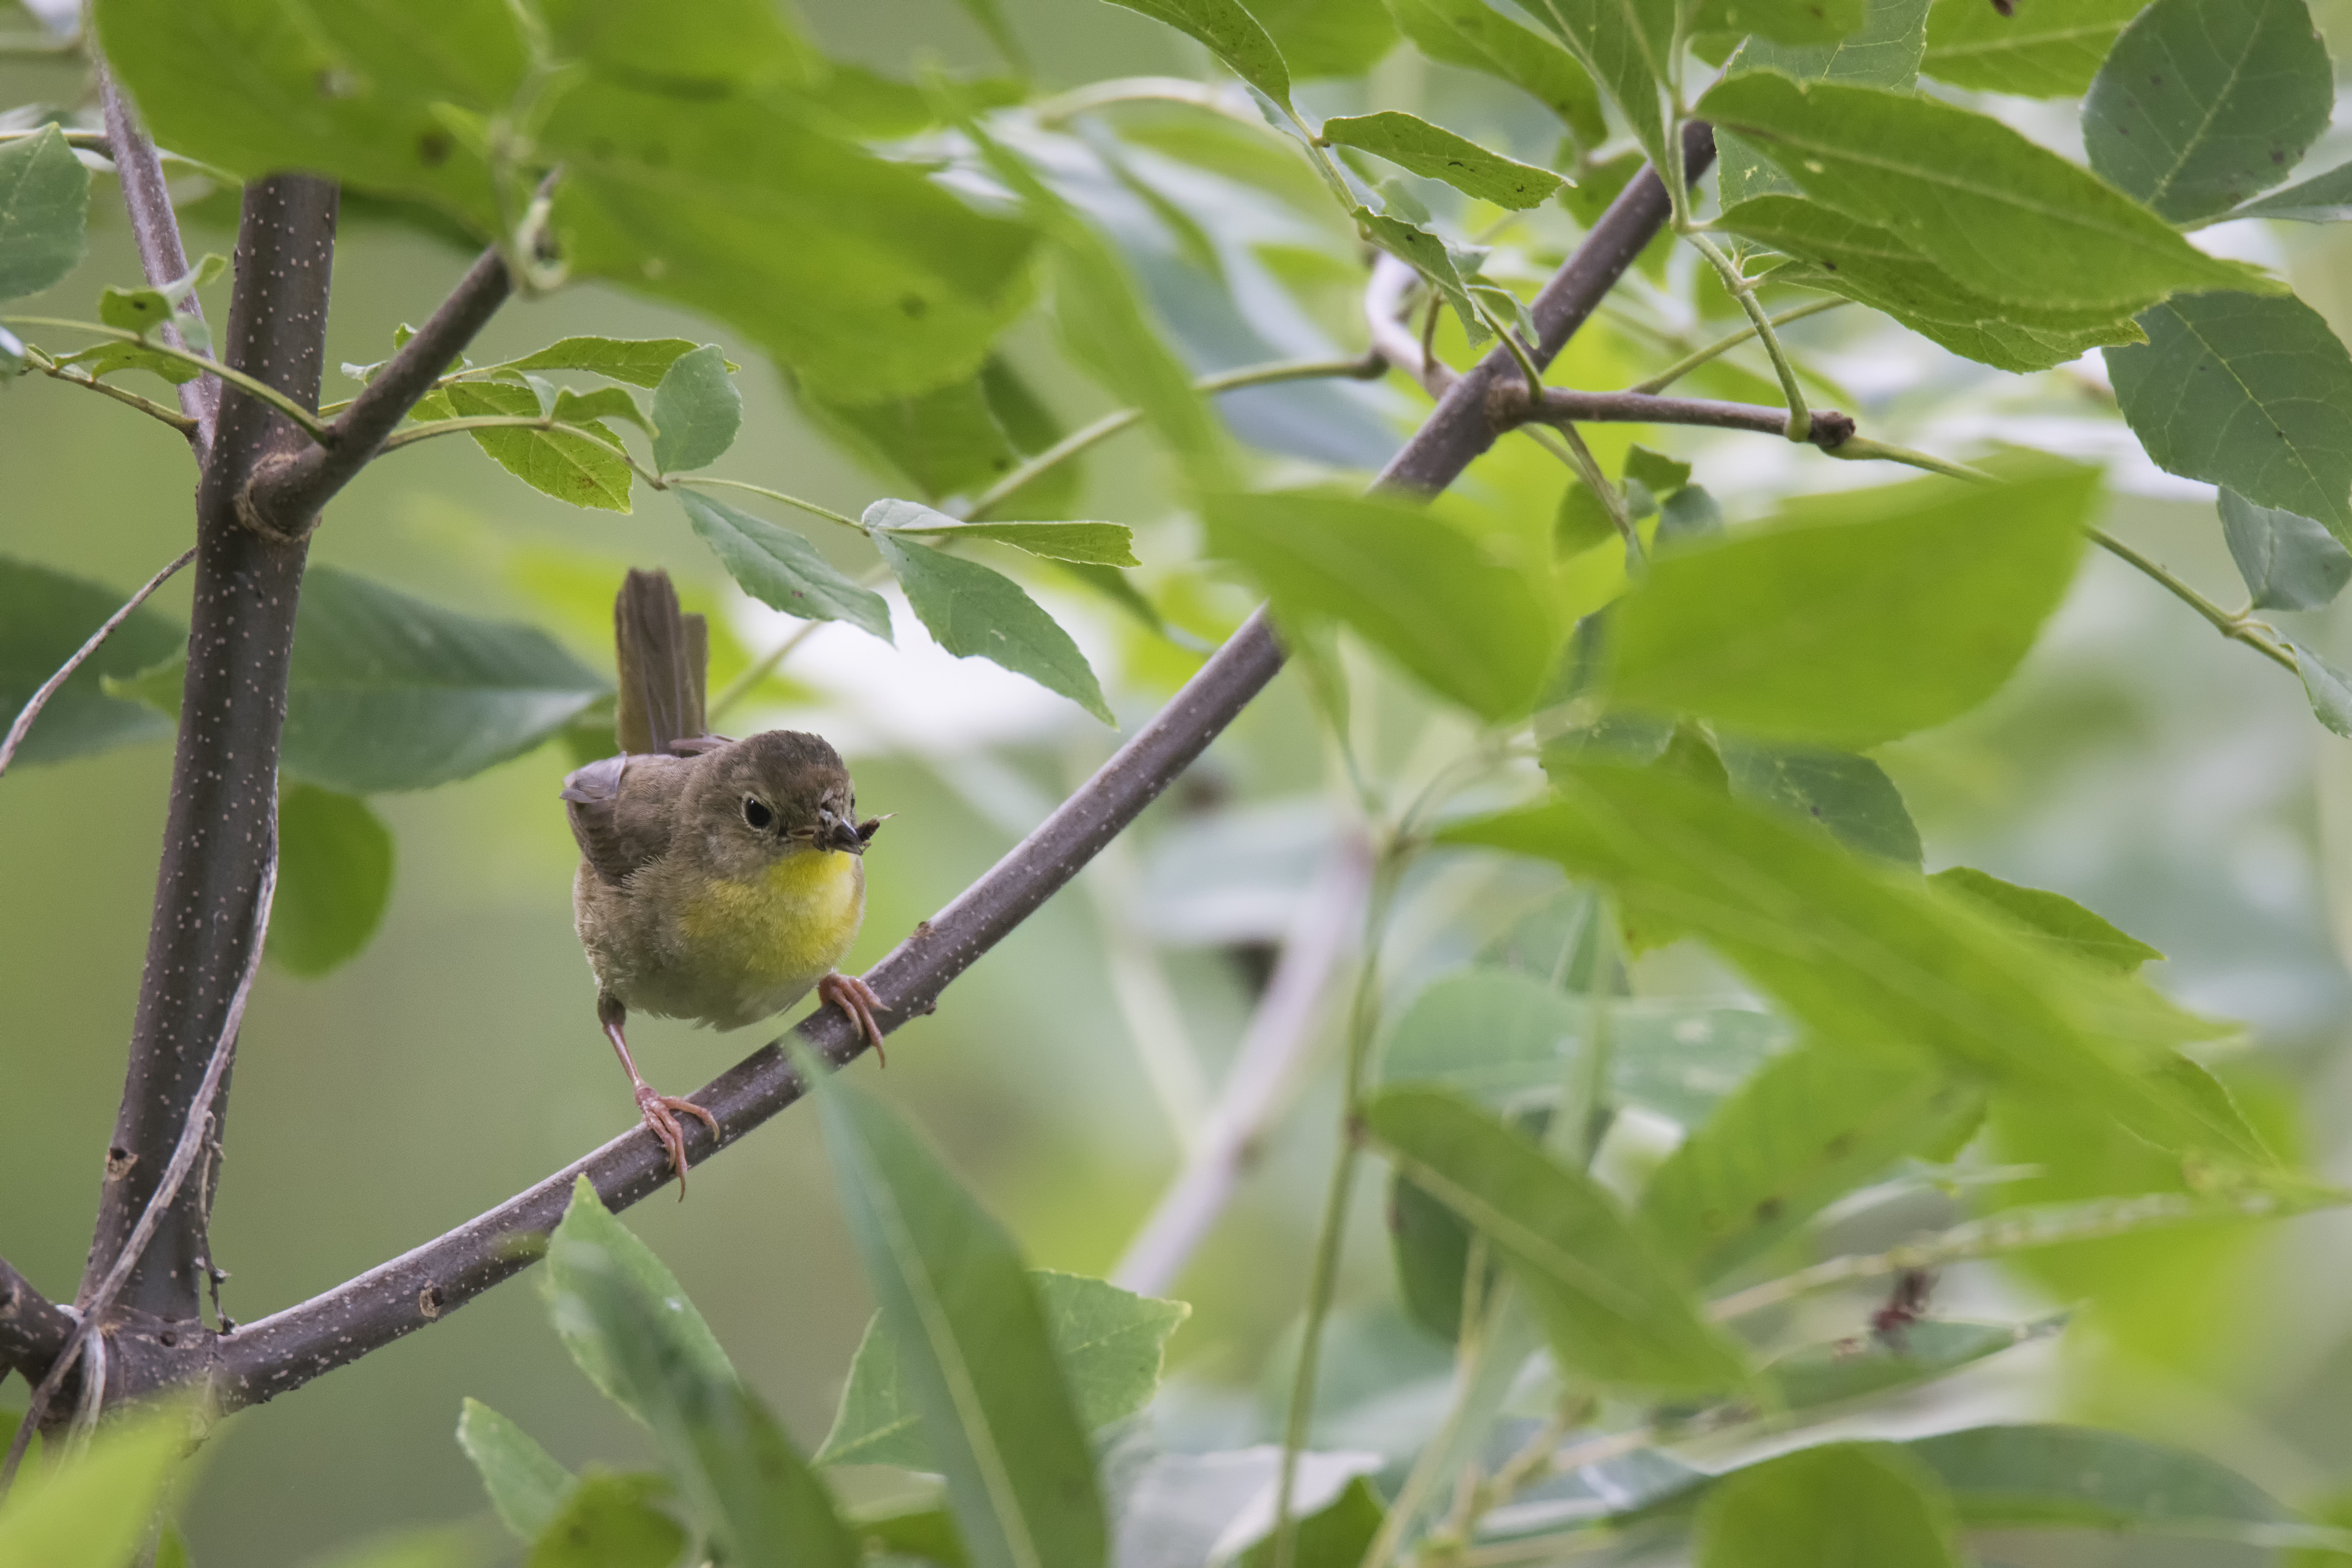
tree, branch, bird, flower, wildlife, yellow, fauna, canada, vertebrate, common, quebec, sherbrooke, oiseau, paruline, troat, masqu e, perching bird